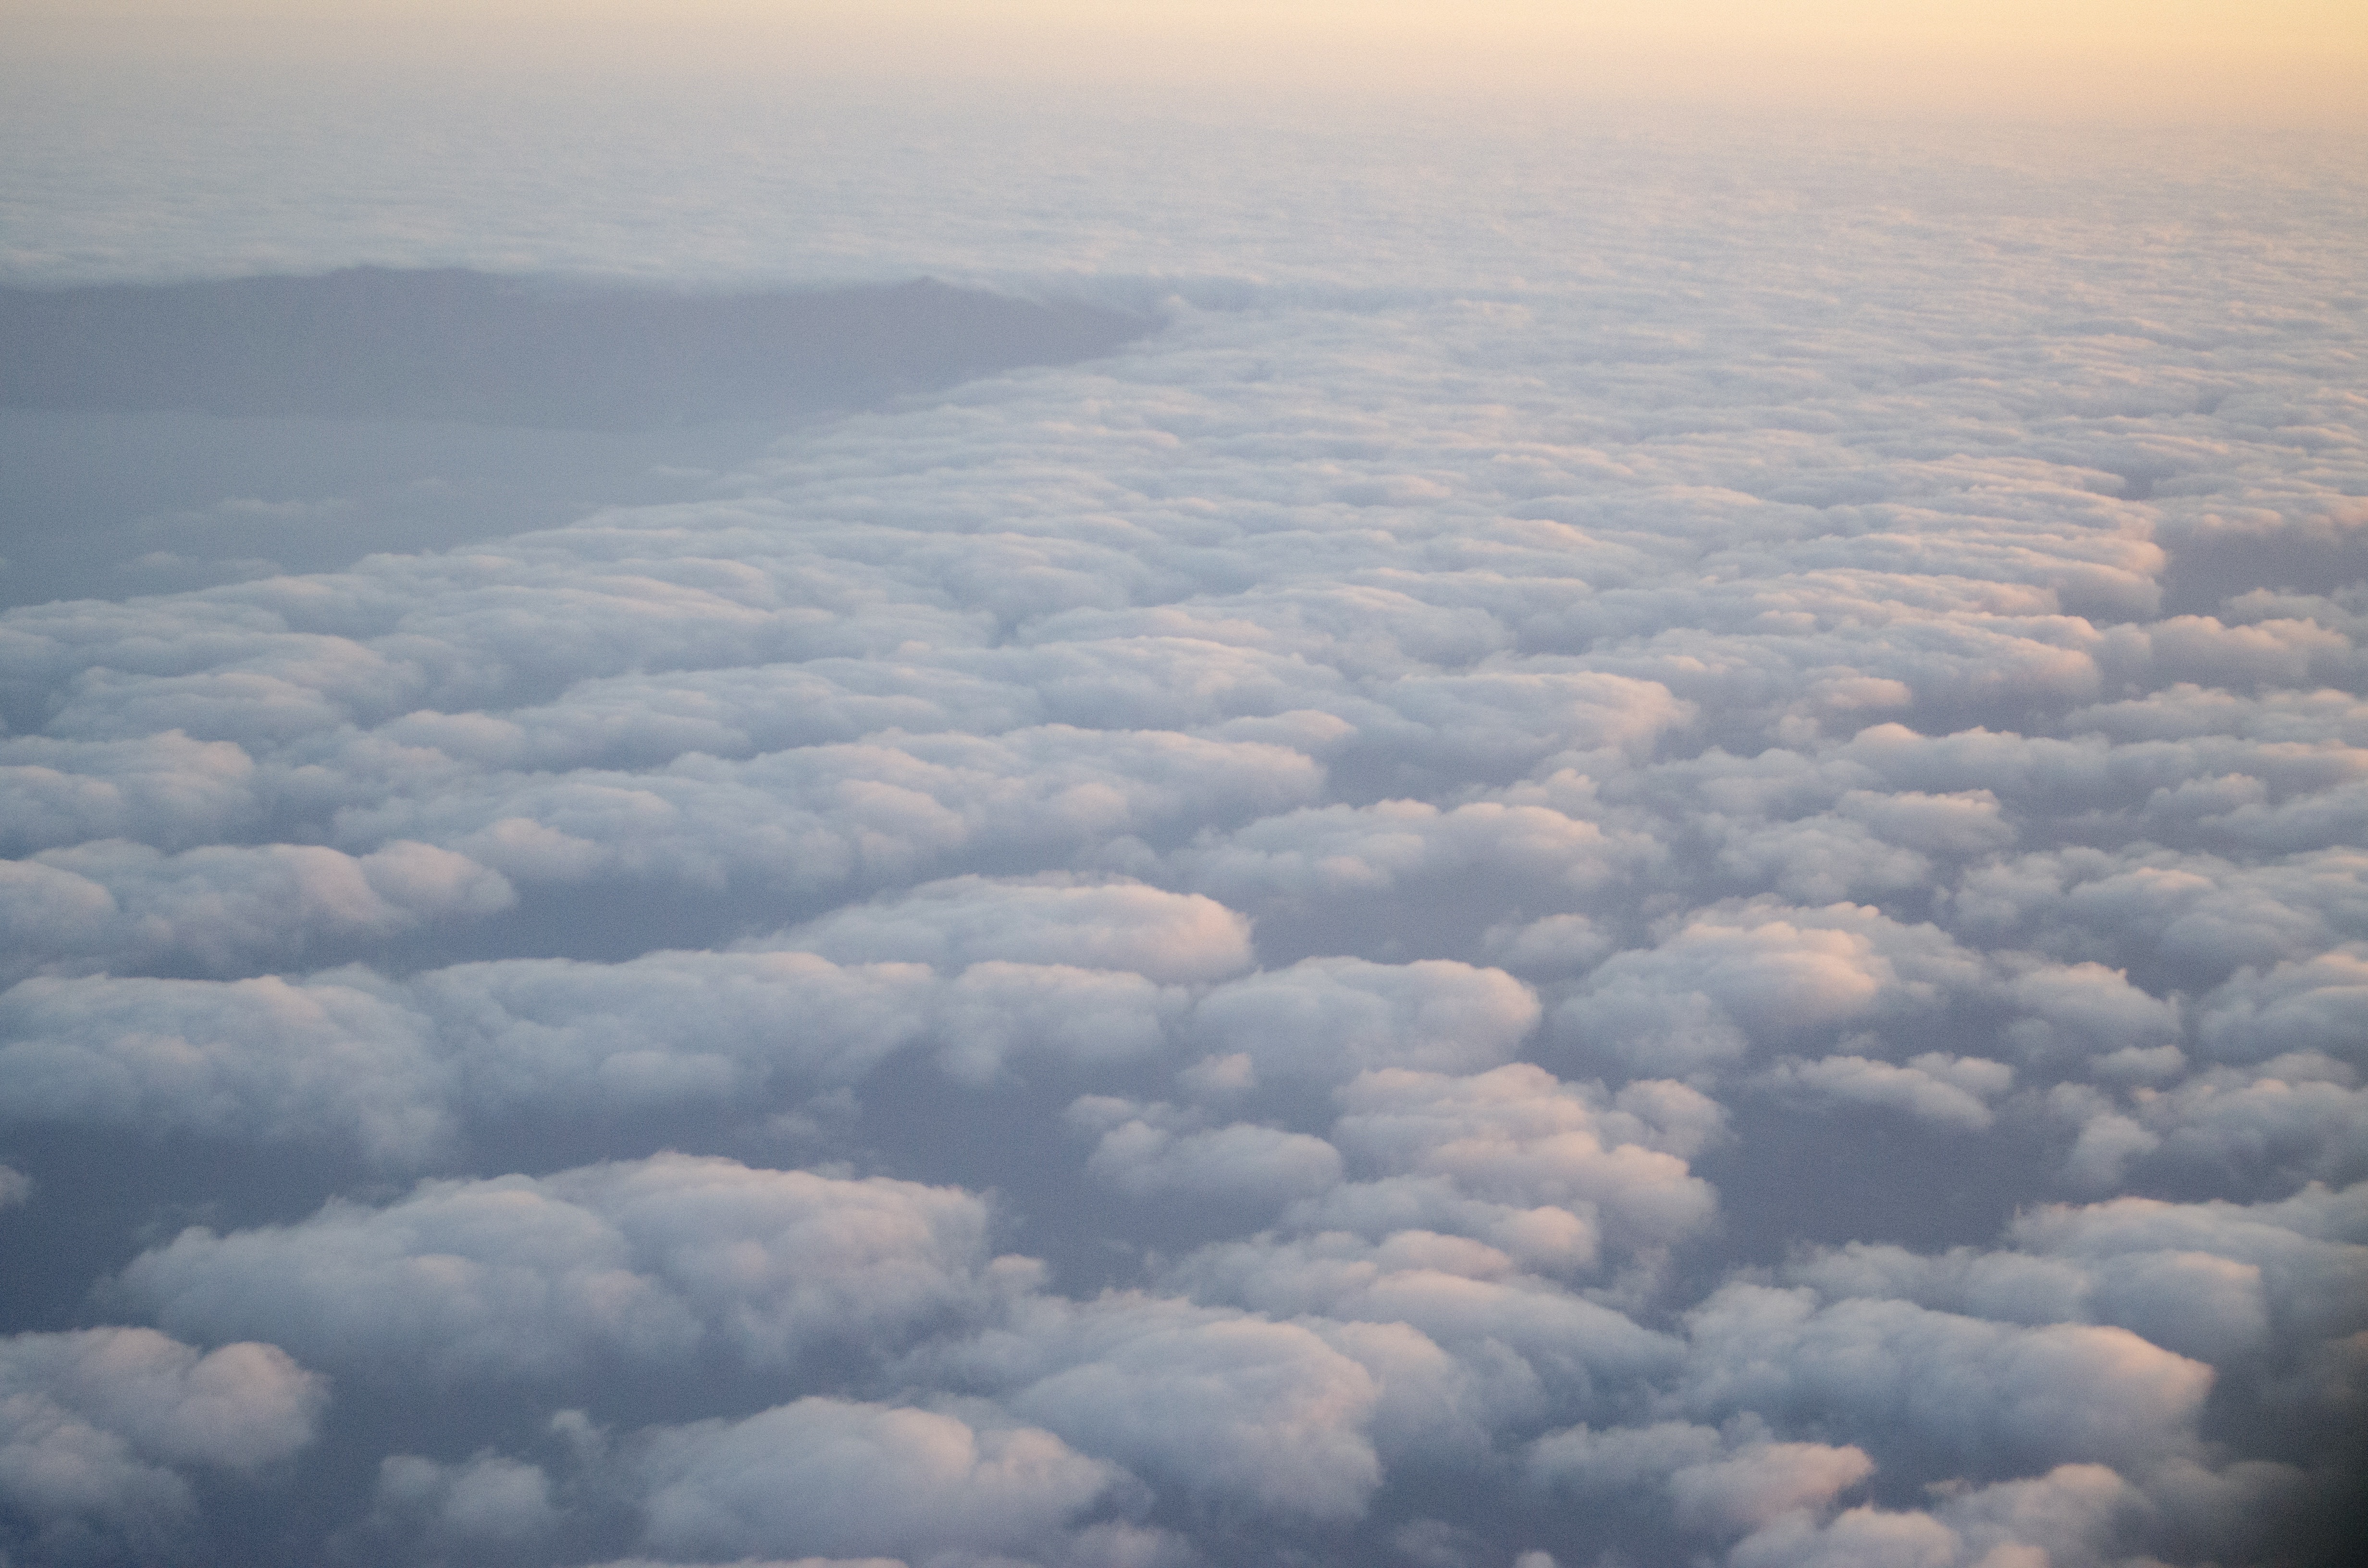
horizon, wing, cloud, sky, atmosphere, flight, cumulus, plain, meteorological phenomenon, atmosphere of earth